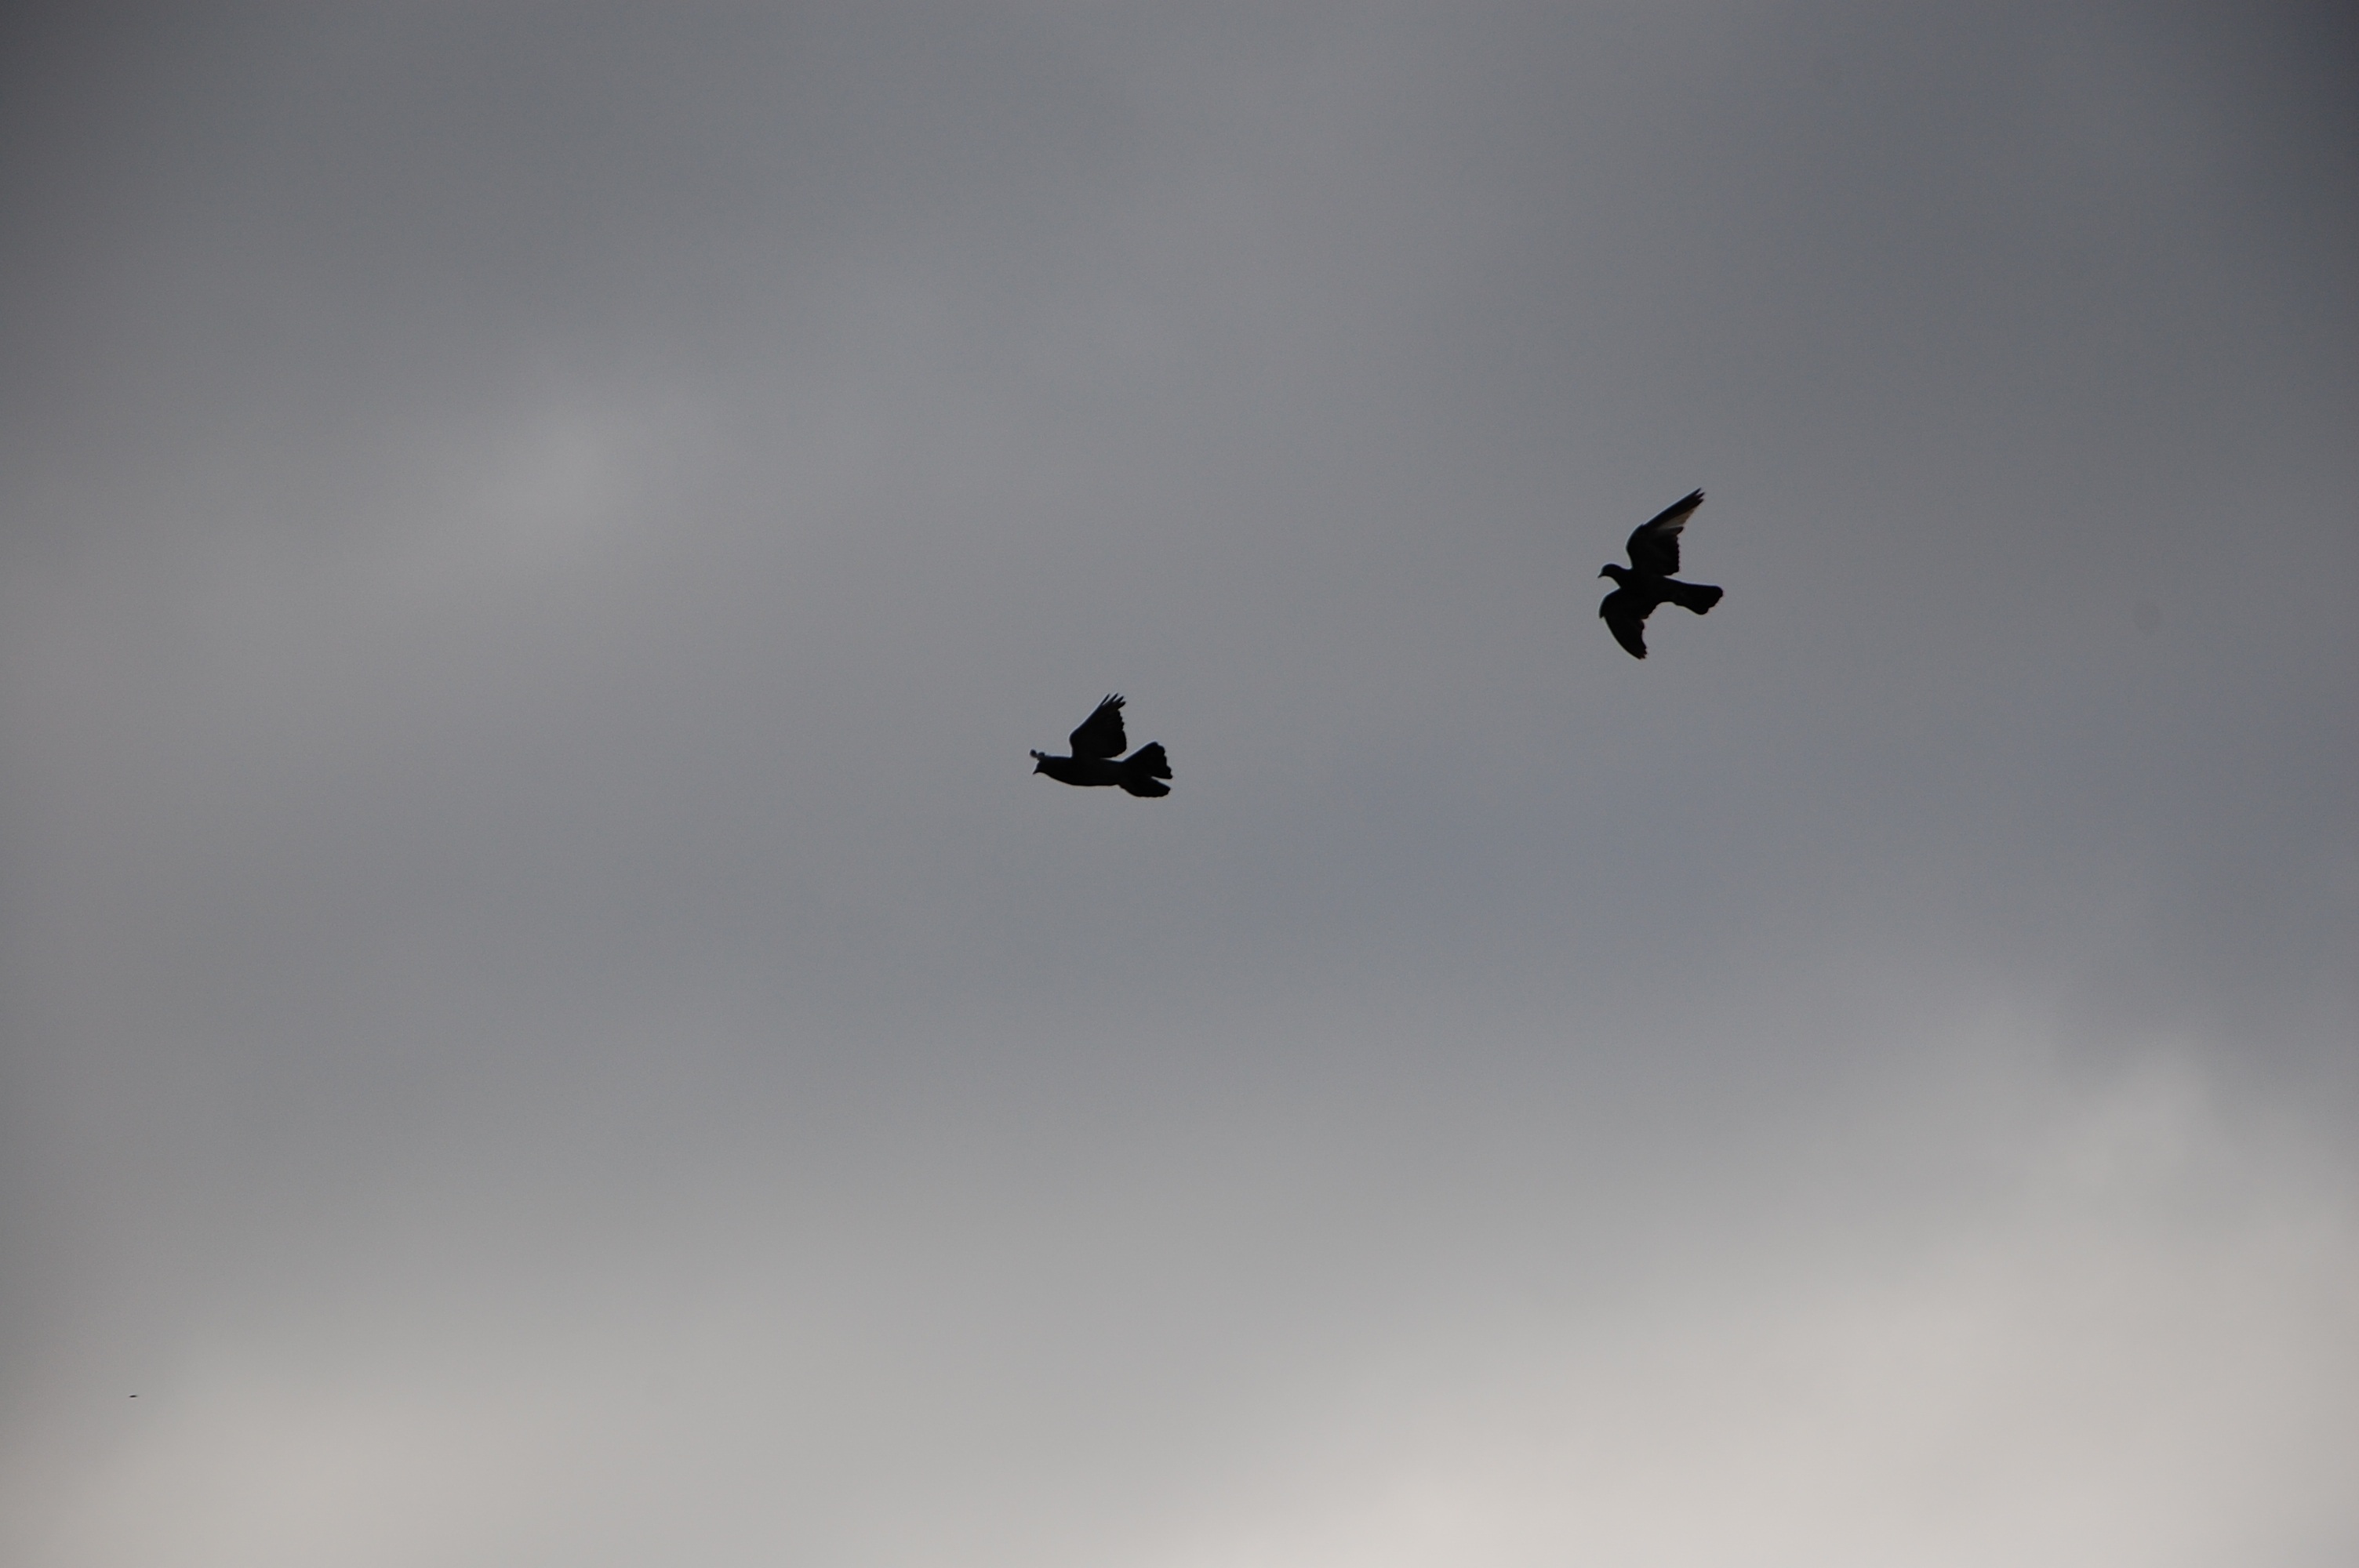
nature, silhouette, bird, wing, sky, flock, flying, fly, flight, peace, serene, couple, freedom, spiritual, grace, pigeon, faith, dove, pair, spirit, spirituality, atmosphere of earth, perching bird